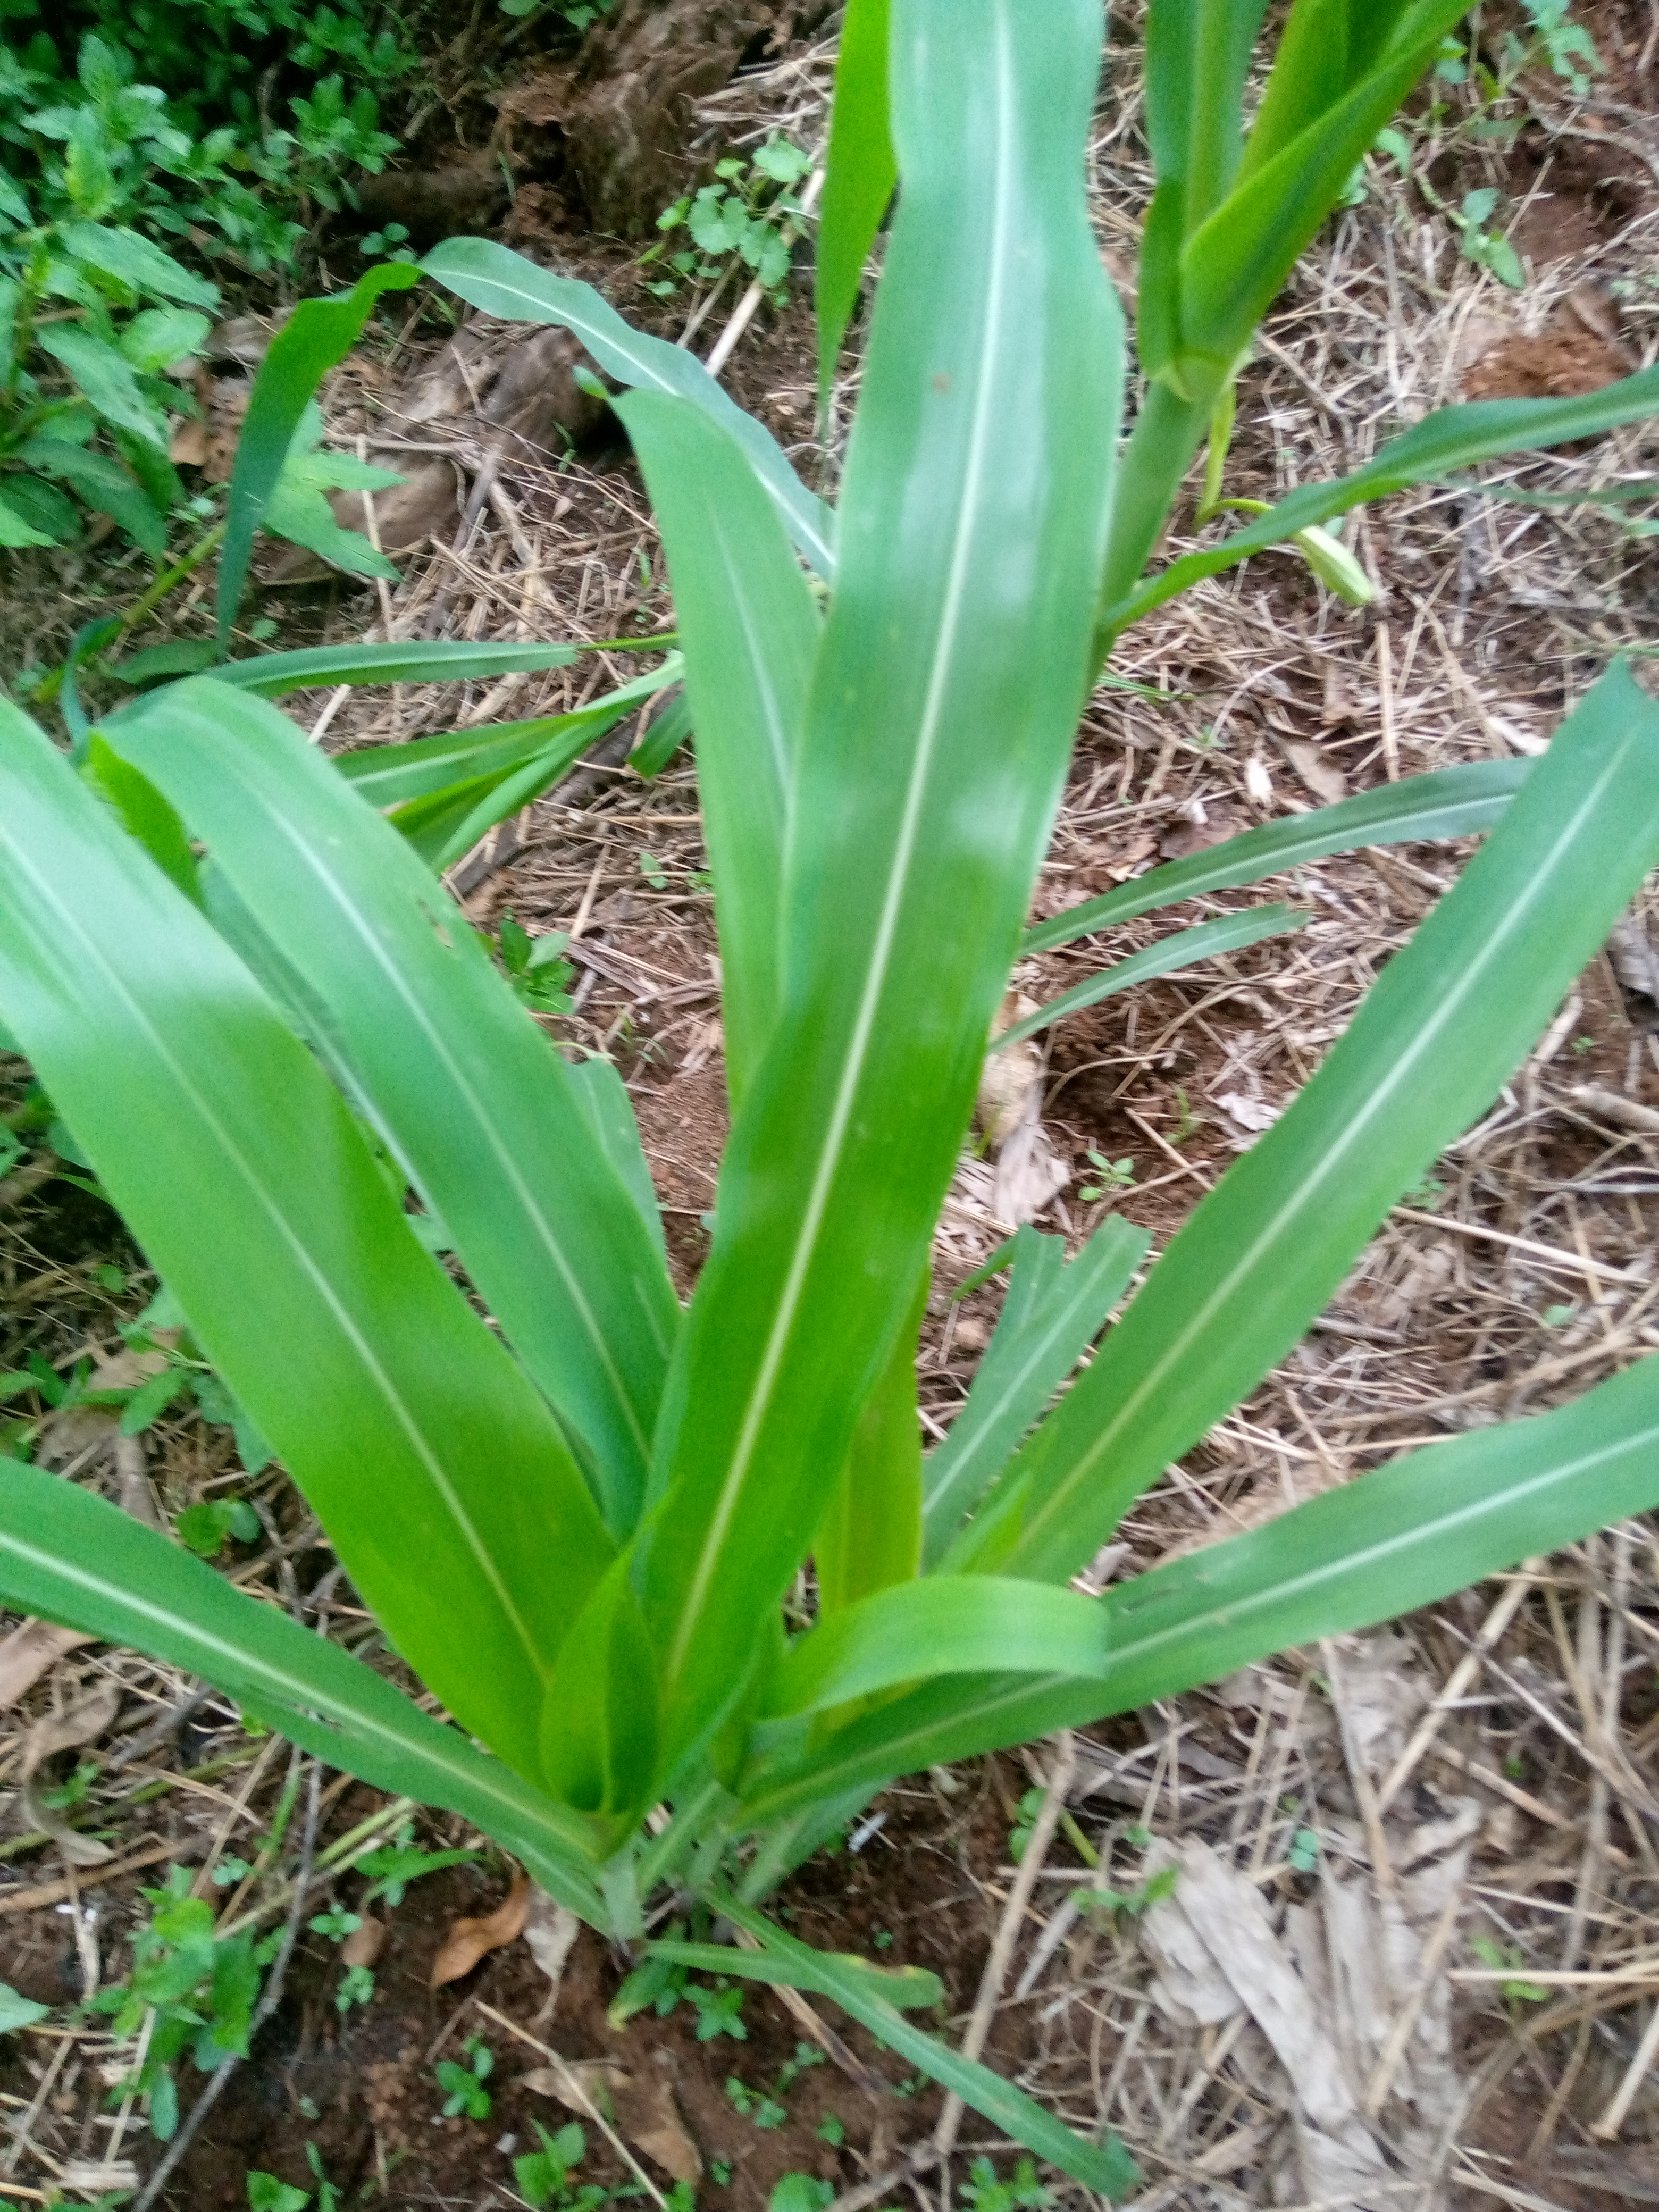
Label: healthy